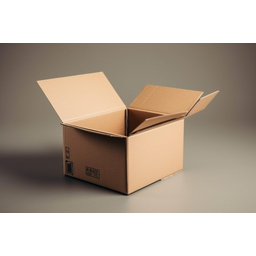
Label: cardboard